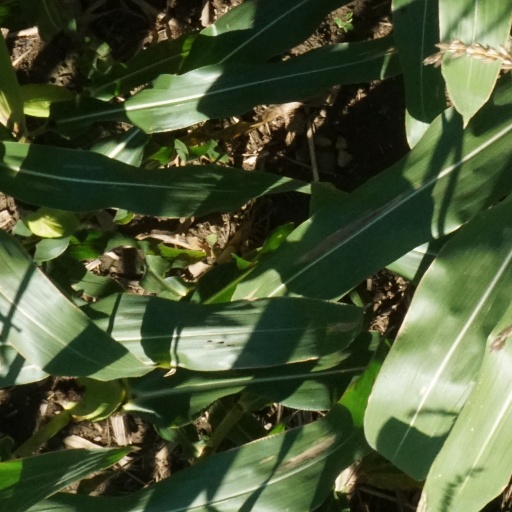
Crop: maize; corn